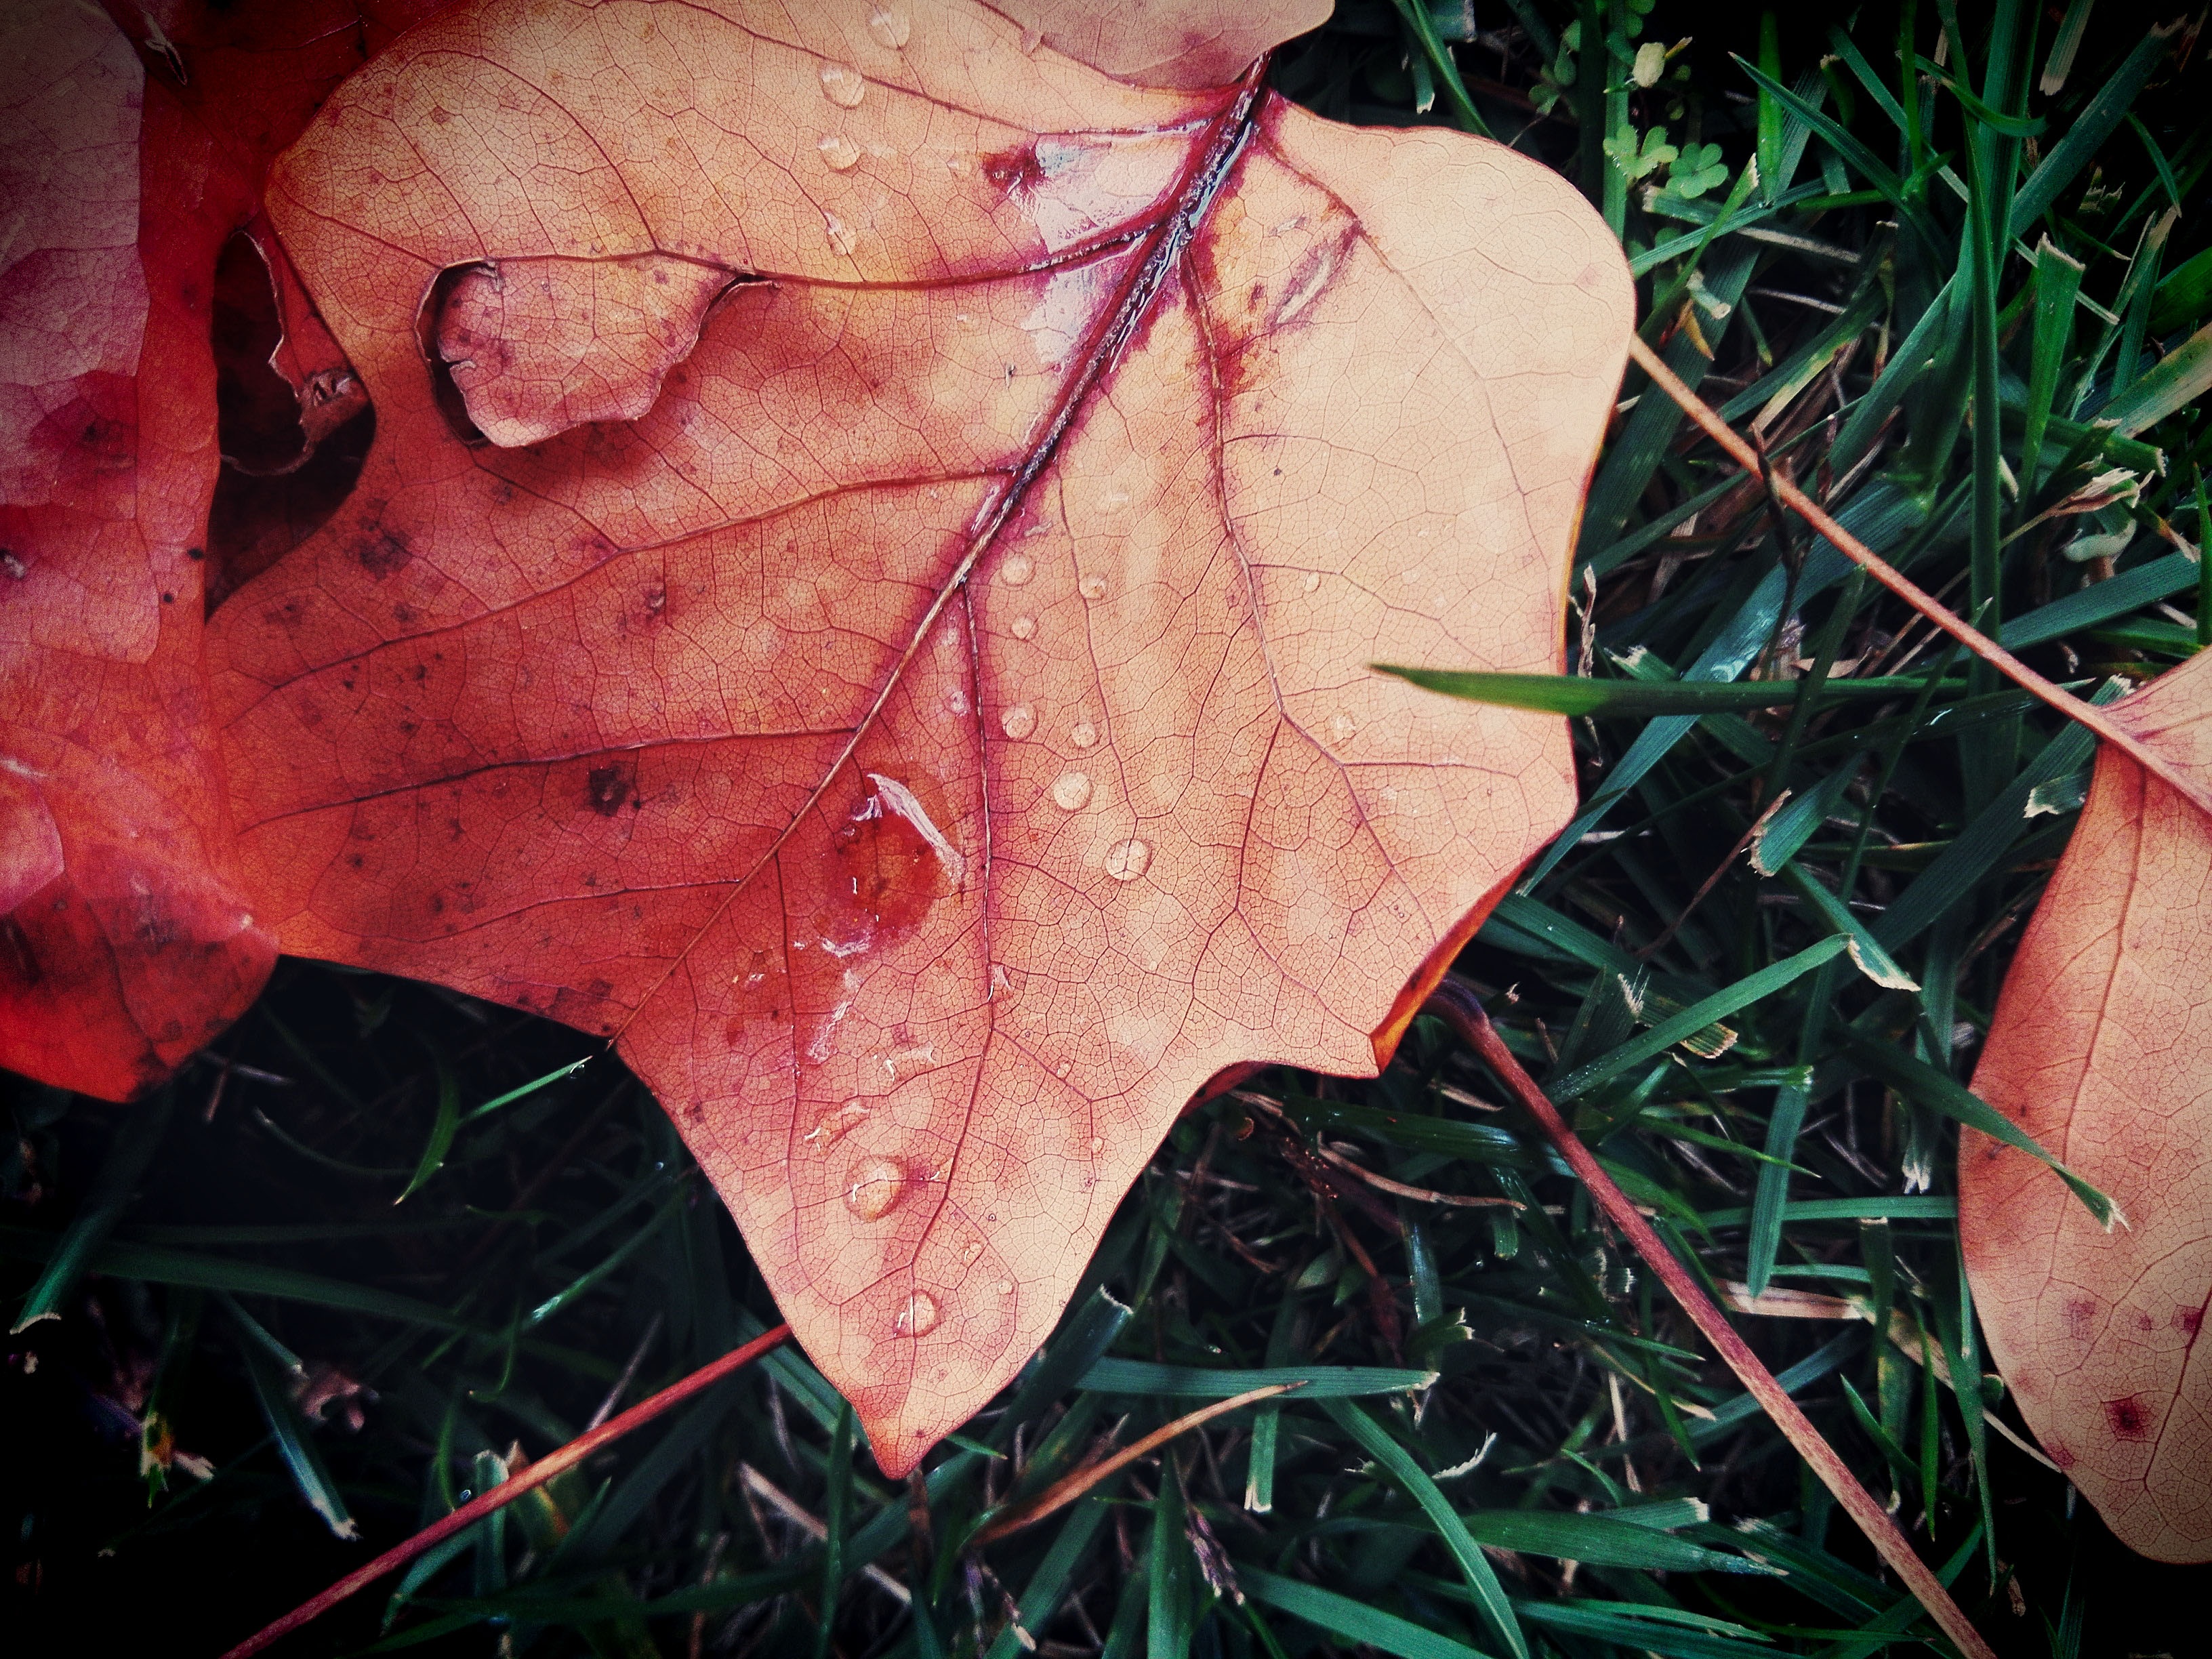
hand, tree, grass, drop, plant, rain, leaf, flower, orange, green, red, color, autumn, shadow, brown, colorful, yellow, flora, season, maple leaf, close up, human body, leaves, colors, carpet, organ, autumn woods, dried leaves, macro photography